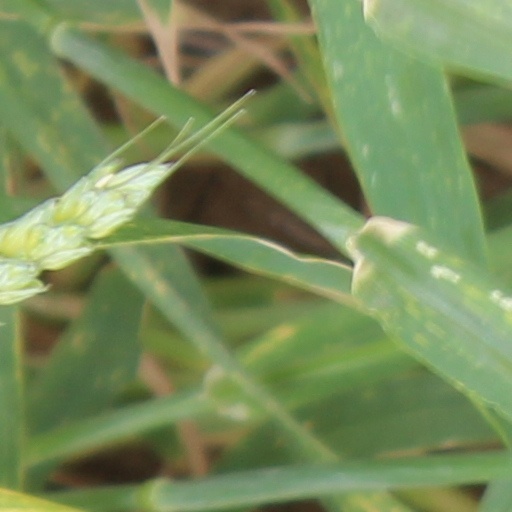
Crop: wheat